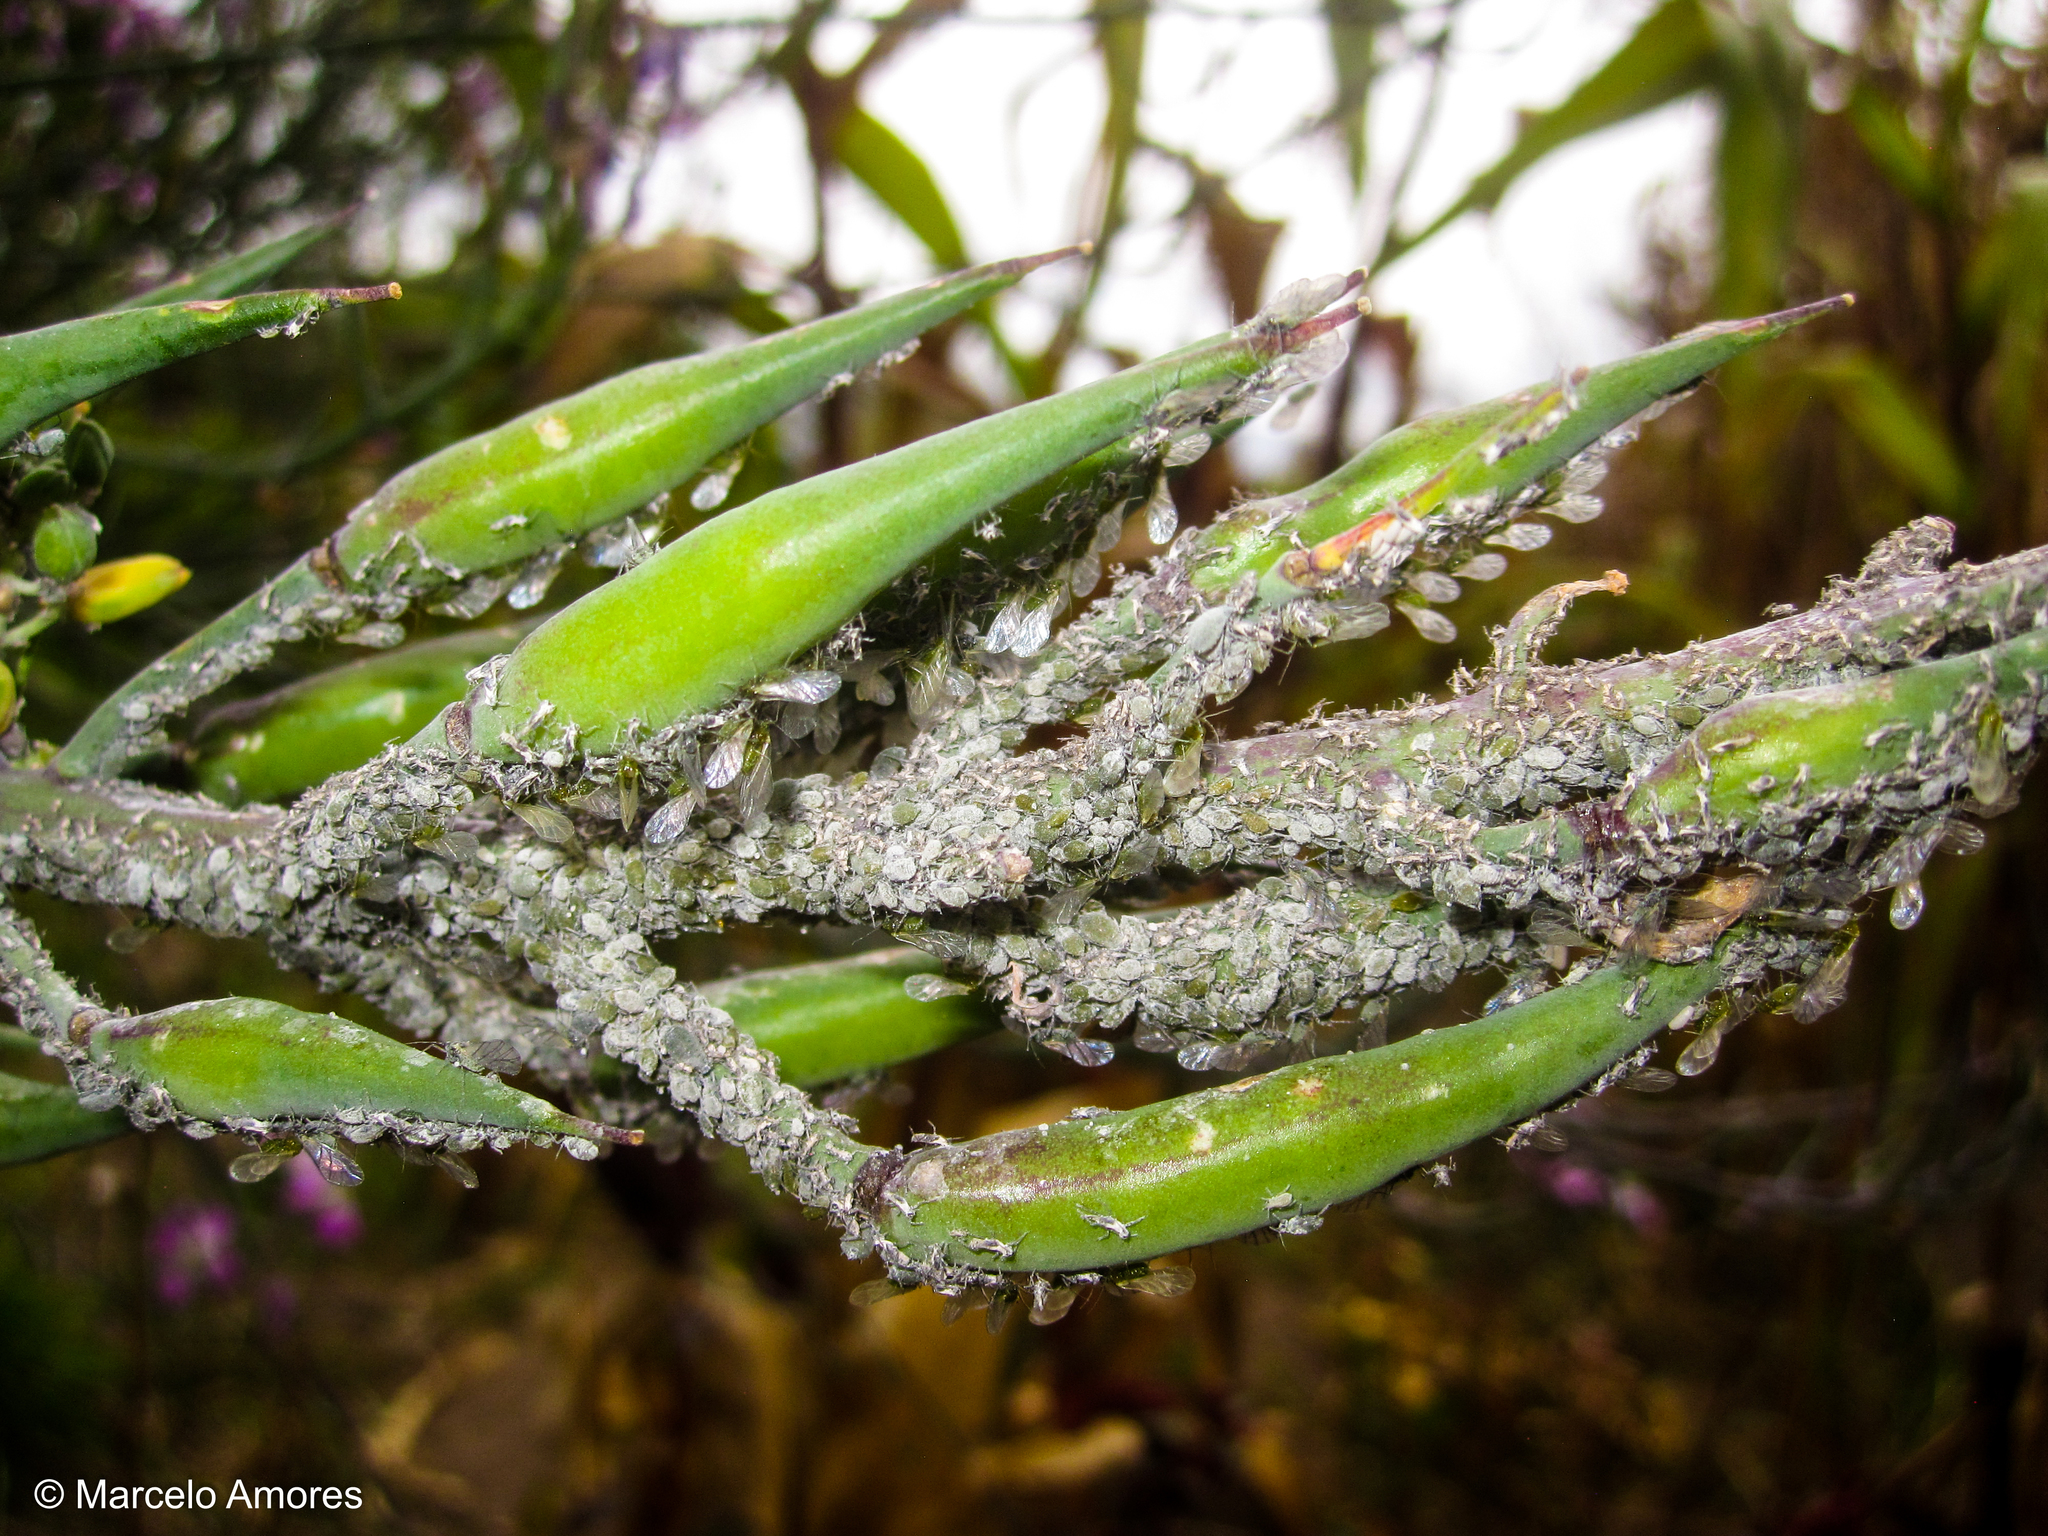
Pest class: cabbage_aphid